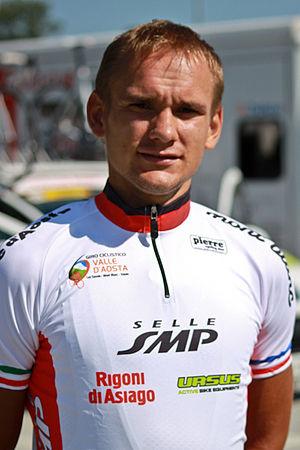
Siarhei Papok, né le 6 janvier 1988 à Minsk, est un coureur cycliste biélorusse, membre de l'équipe Minsk CC.